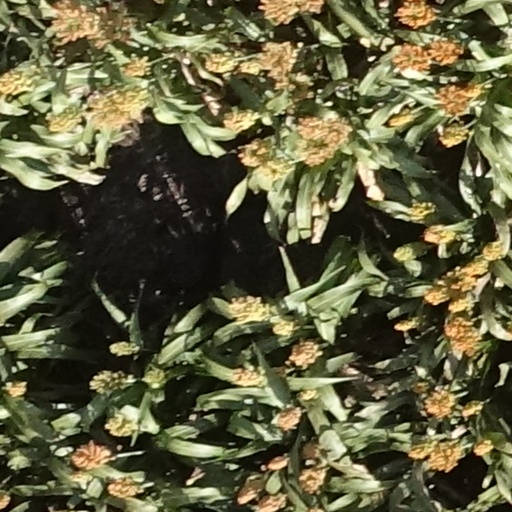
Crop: sorghum